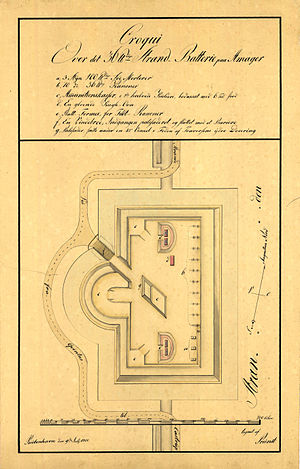
Strickers Batteri
Strickers Batteri, tegnet 29. juli 1801 af Prünst
Strickers Batteri var et kystbatteri, der blev opført under Englandskrigene 1801-1808 efter planer af Ernst Peymann. Det lå på Amager i Kløvermarkens sydlige ende tæt på Prøvestenen ud mod Øresund. Det fik navn efter dets første premierløjtnant Justus Alexander Stricker.